Poplar Recreation Ground Memorial

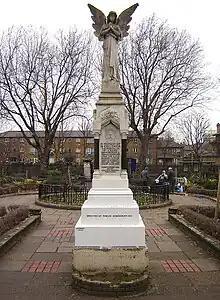
The memorial in Poplar Recreation Ground

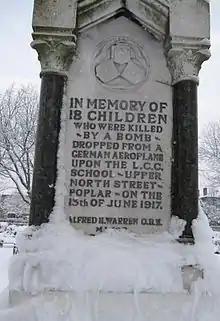
Detail of the inscription

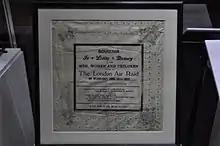
Souvenir of the raid, on display at the RAF Museum in Hendon

The Poplar Recreation Ground Memorial is a memorial to 18 children killed at Upper North Street School in Poplar on 13 June 1917, by the first daylight bombing attack on London by fixed-wing aircraft.